2016 Pekan Olahraga Nasional

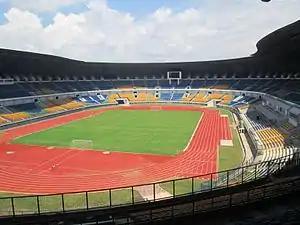
Gelora Bandung Lautan Api Stadium

The 2016 edition featured more sports than the previous edition. 44 sports and 12 demonstration sports will be held in various venues scattered around West Java.